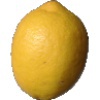
Label: Lemon 1